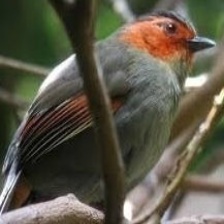
Species: SCARLET FACED LIOCICHLA
Scientific name: LIOCICHLA RIPPONI